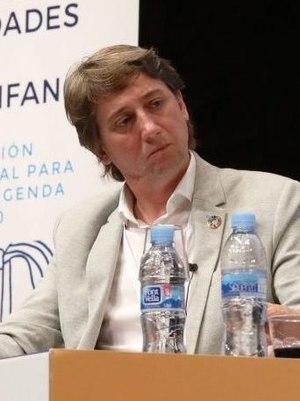
Carlos Martínez Mínguez, né le 28 juin 1973 à Soria, est un homme politique espagnol membre du Parti socialiste ouvrier espagnol. Il est maire de Soria depuis le 16 juin 2007.